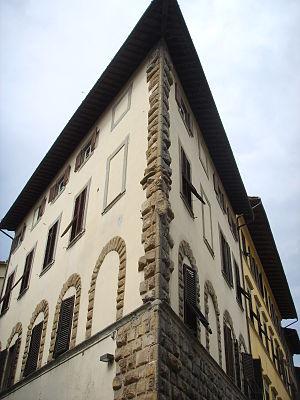
Elizabeth Barrett Browning, née le 6 mars 1806 à Coxhoe Hall, dans le comté de Durham, et morte le 29 juin 1861 à Florence, est une poétesse, essayiste et pamphlétaire anglaise de l'ère victorienne.
Robert Browning, né à Camberwell, Surrey, le 7 mai 1812 et mort à Venise le 12 décembre 1889, est un poète et dramaturge britannique, reconnu comme l'un des deux plus grands créateurs poétiques de l'Angleterre victorienne, l'égal, quoique dans un style tout différent, de Tennyson.